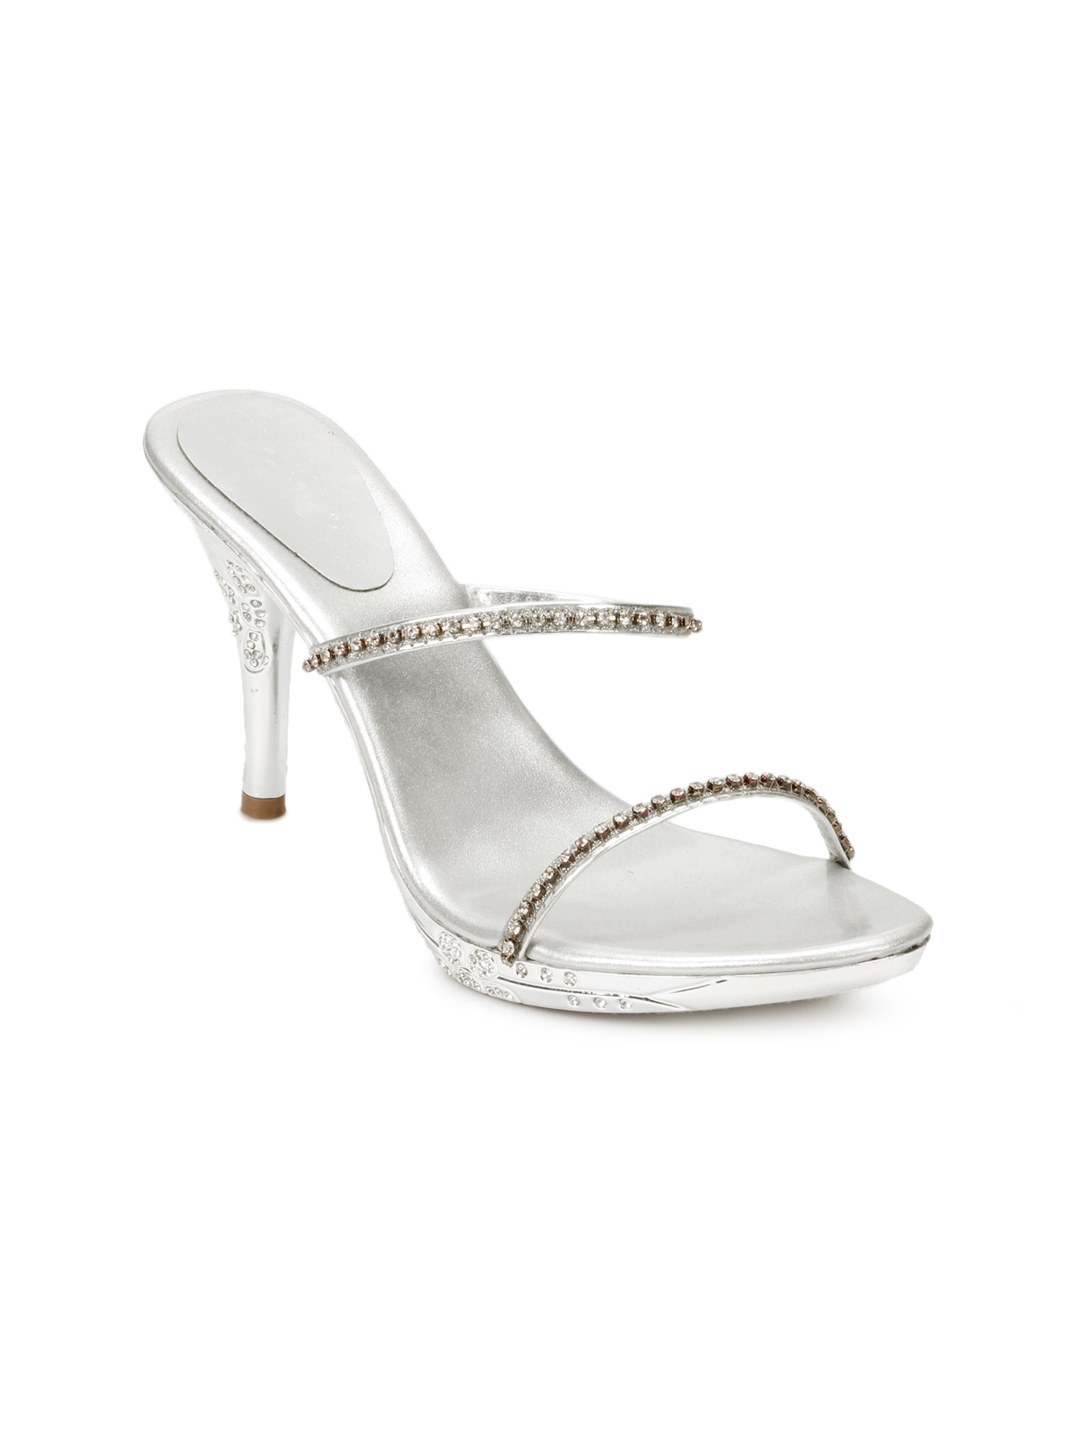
Catwalk Women Silver Heels
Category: Footwear / Shoes / Heels
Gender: Women
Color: Silver
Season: Winter 2015
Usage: Casual